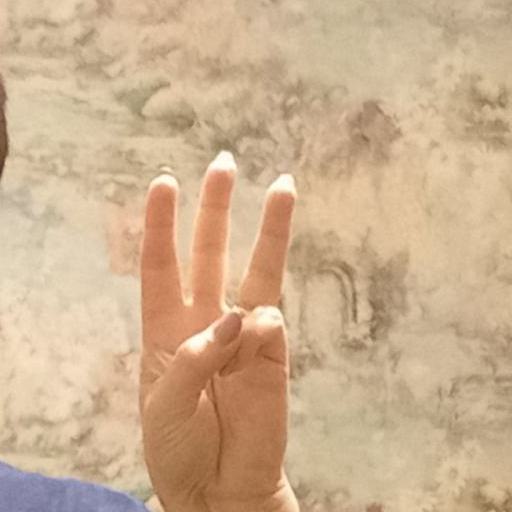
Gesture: three